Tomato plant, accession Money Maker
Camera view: horizontal (90 deg, fisheye); turntable rotation: 330 degrees
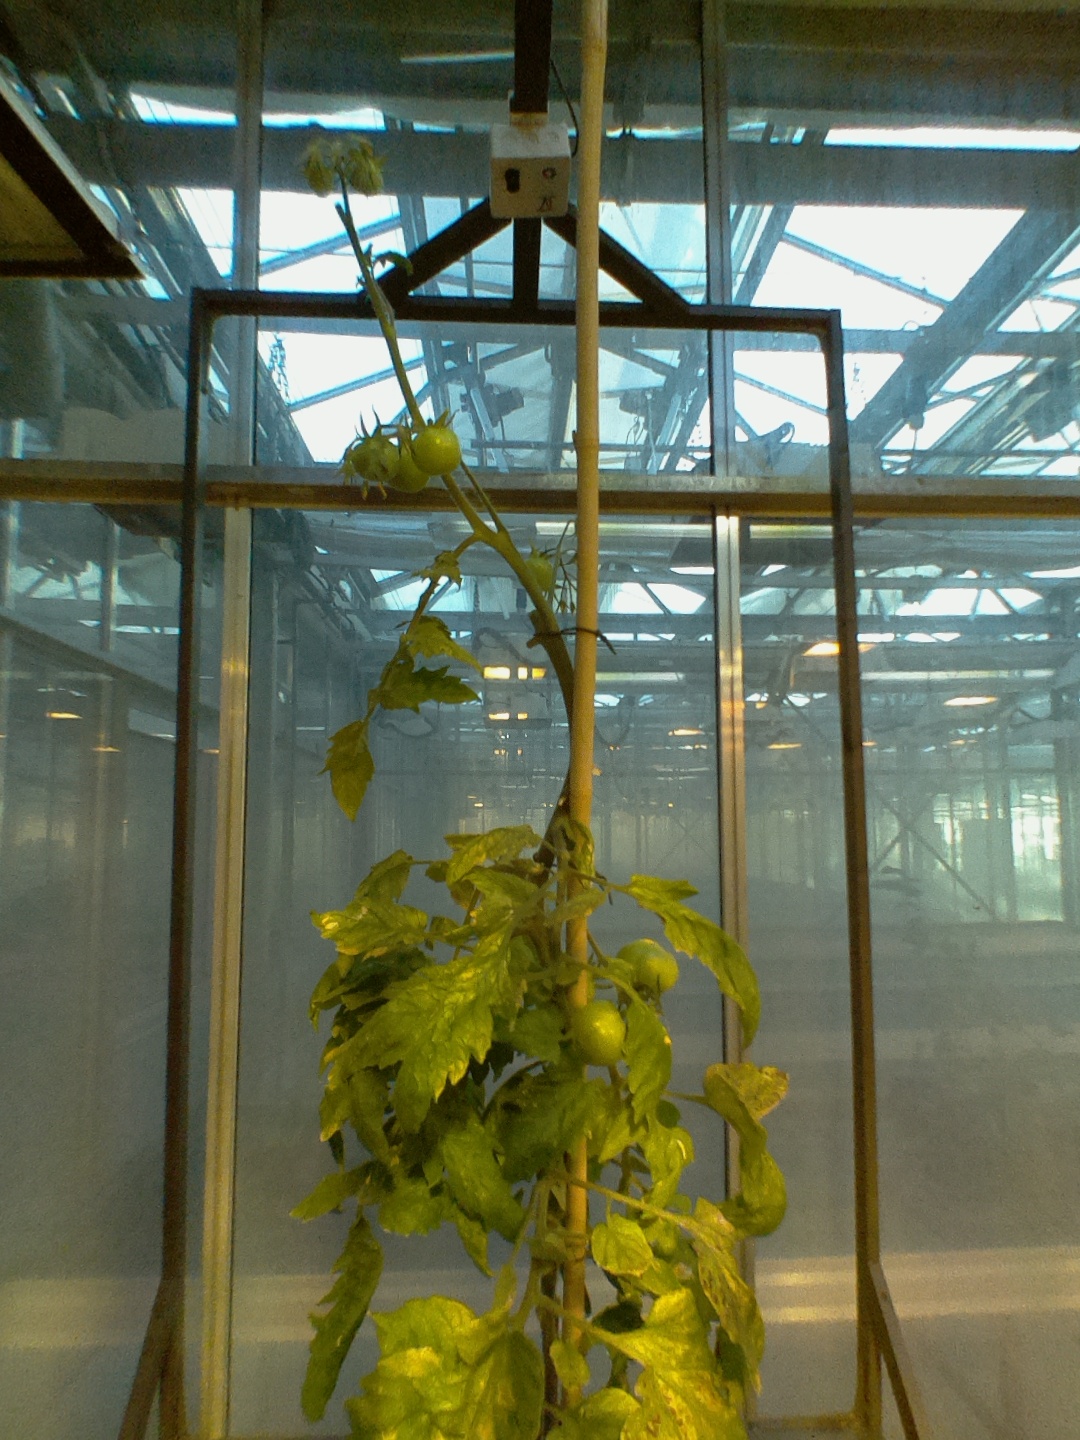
BBCH growth stage 78: 80% -90% of final fruit size